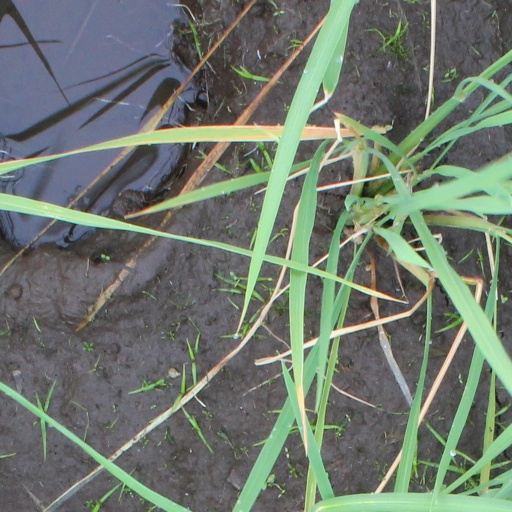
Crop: rice